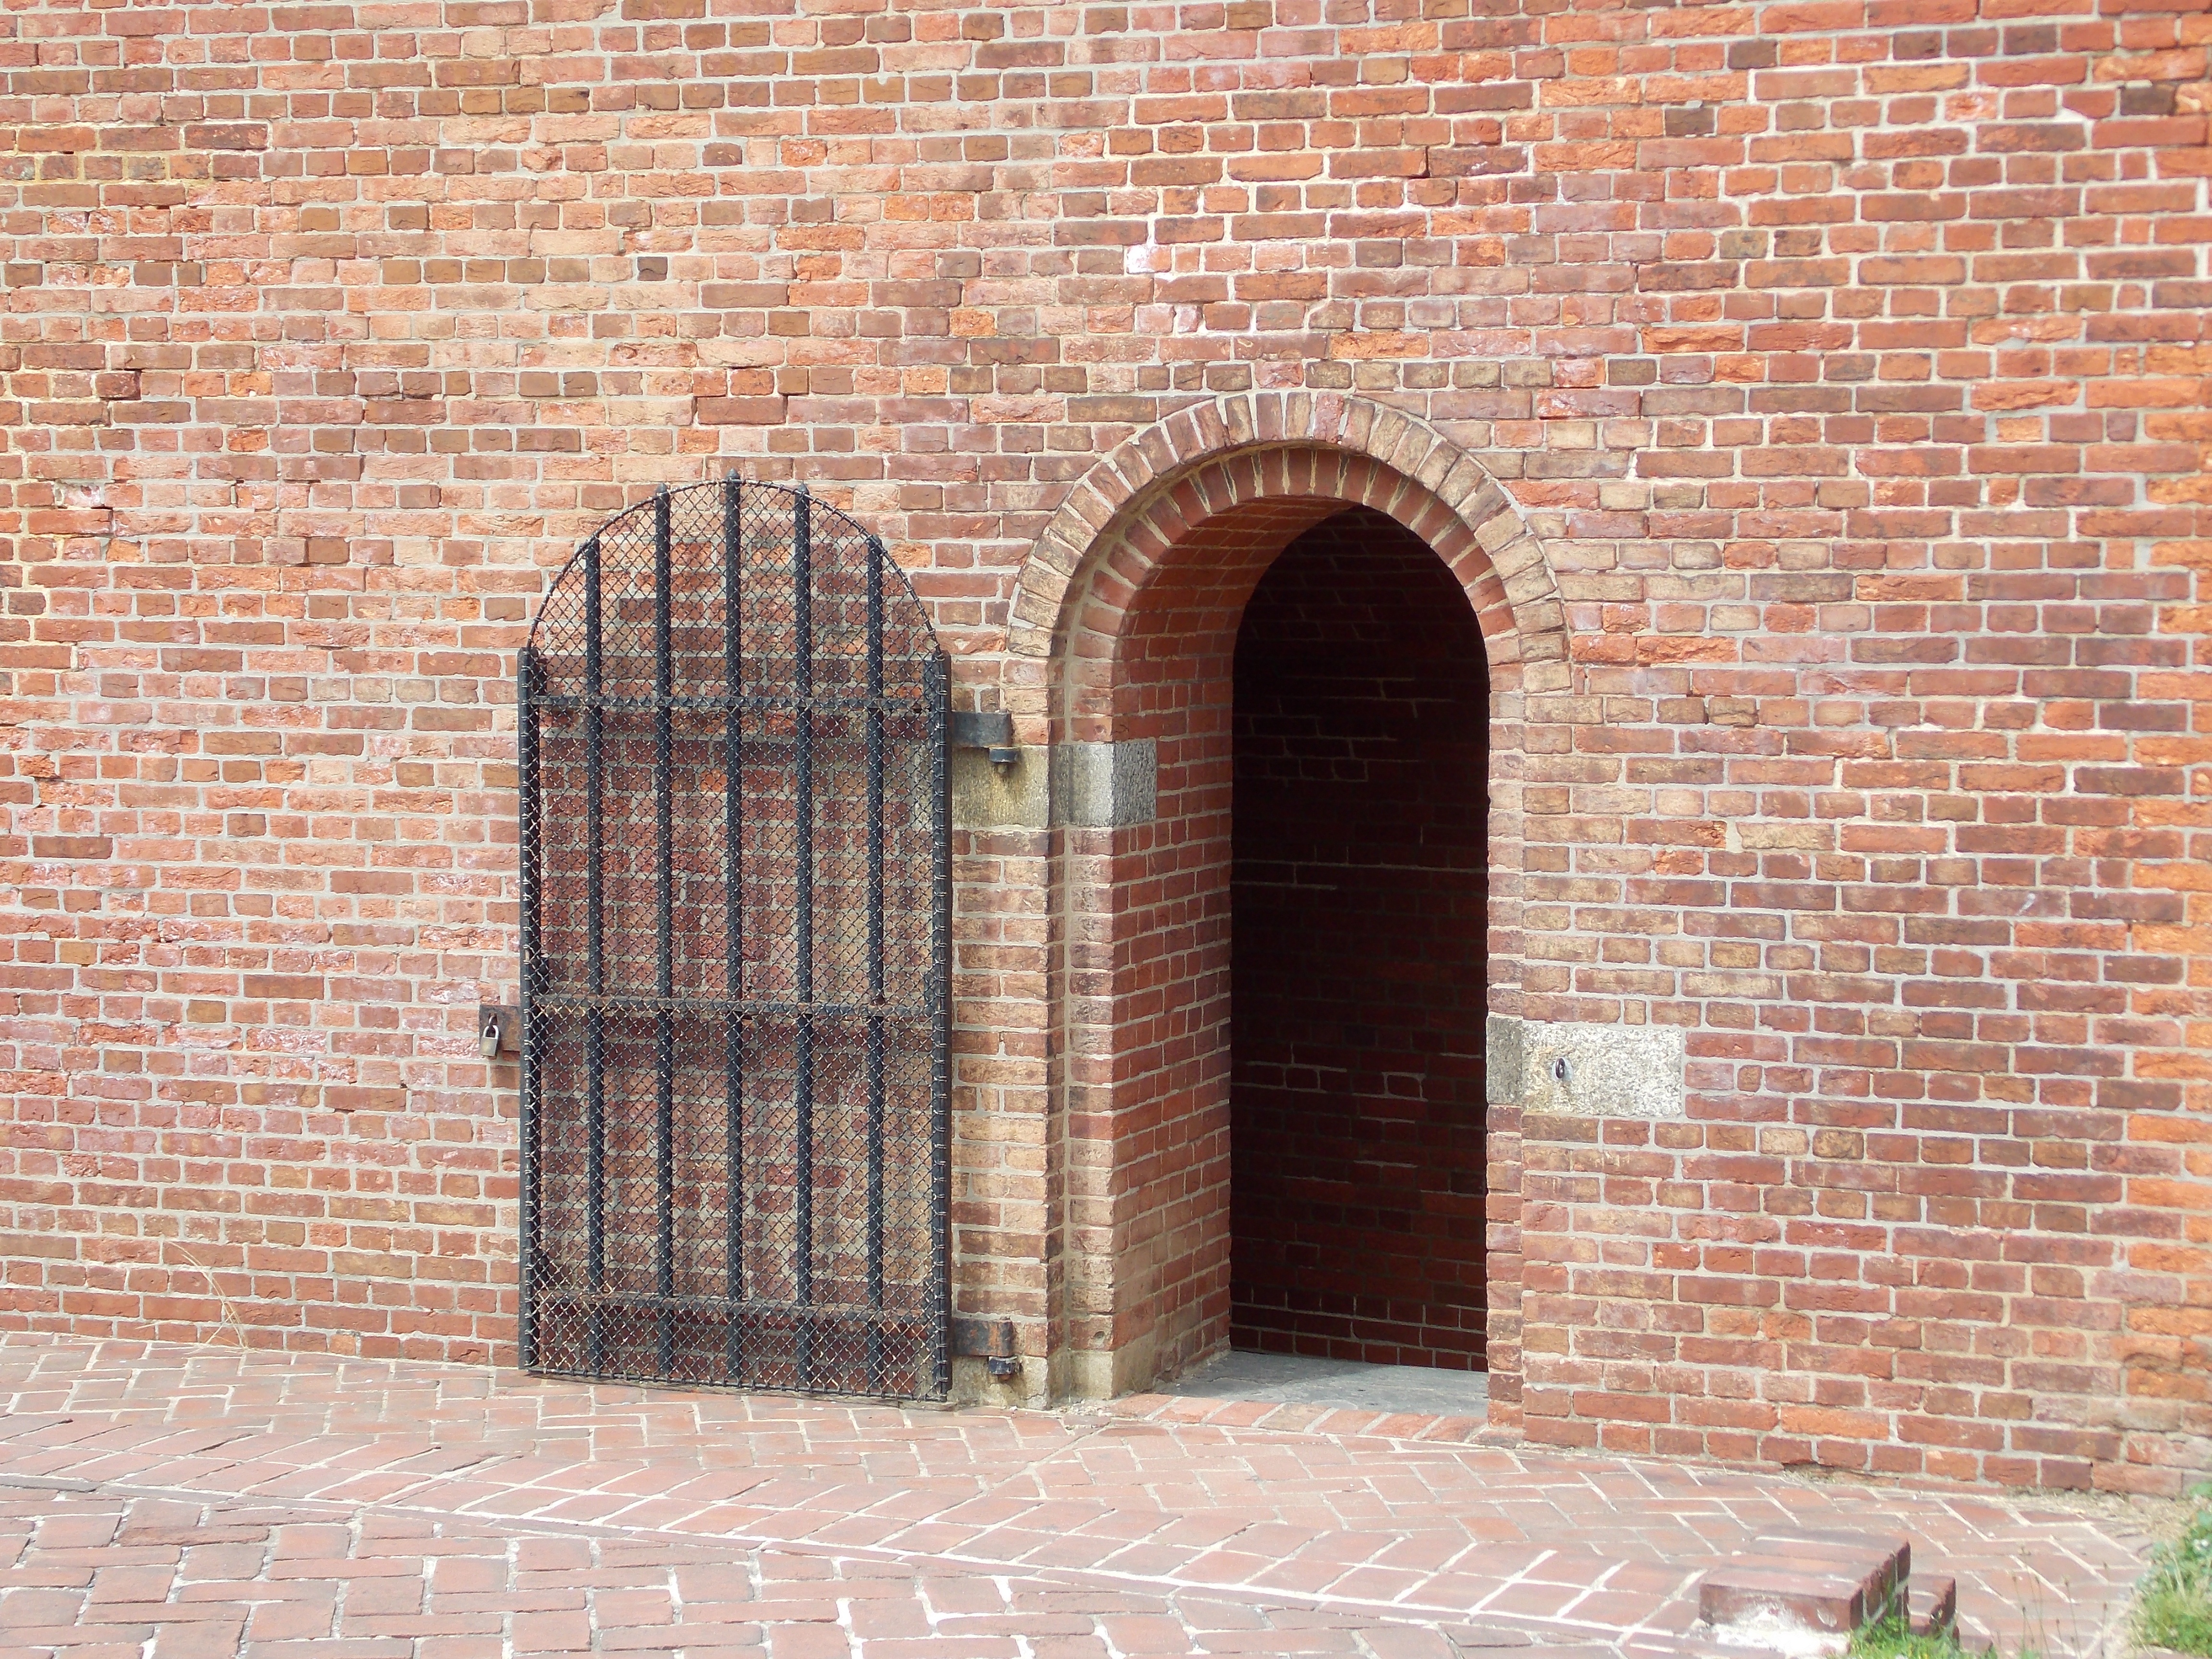
architecture, wood, antique, house, texture, window, building, old, wall, arch, entrance, metal, ancient, facade, exterior, brick, door, material, doorway, grate, weathered, brickwork, aged, old fashioned, grating, ancient history